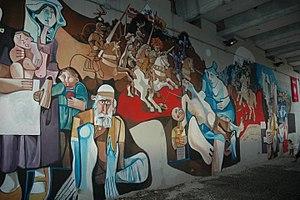
Francesco Del Casino, né le 15 mai 1944 à Sienne, est un artiste peintre italien principalement connu pour ses peintures murales, surtout actif en Sardaigne, à Orgosolo et dans la province de Sienne.